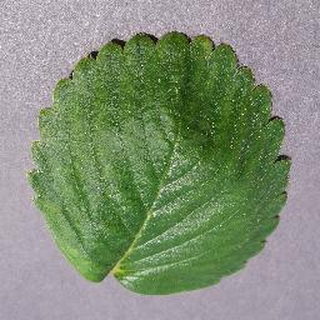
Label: healthy_strawberry